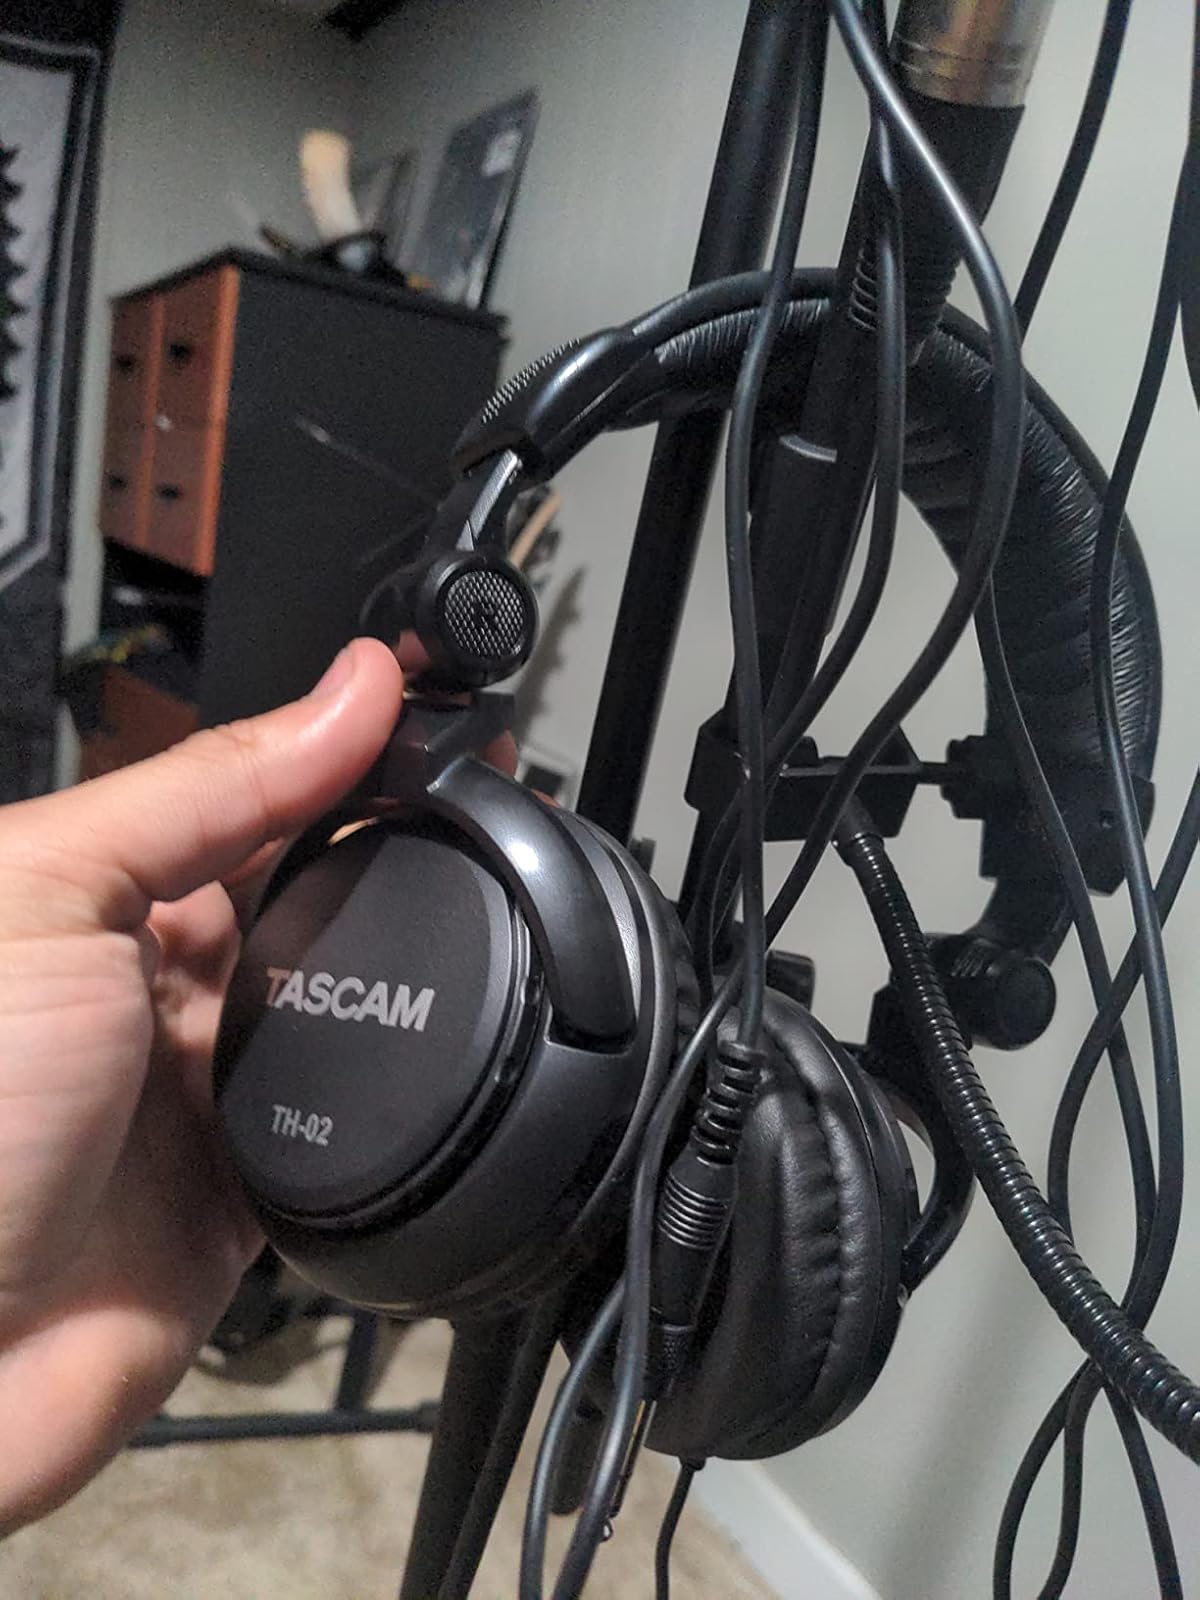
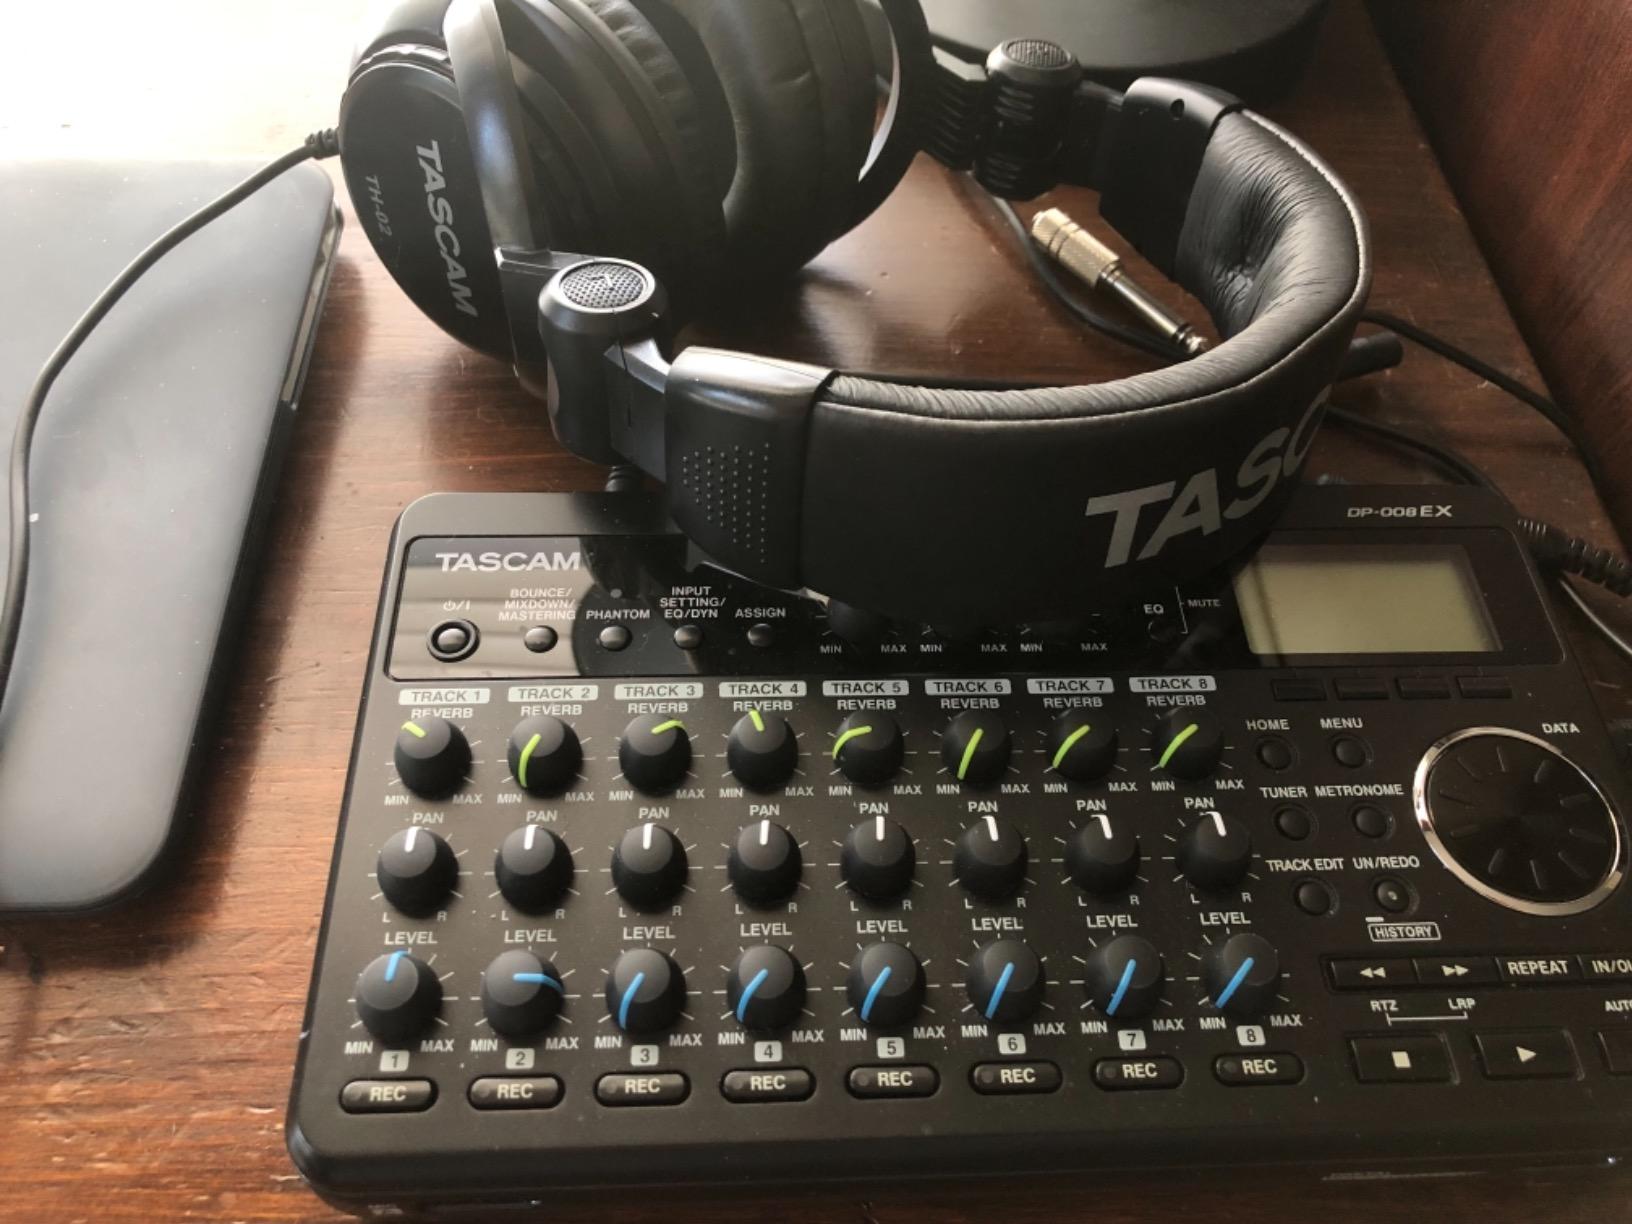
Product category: headphones
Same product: yes